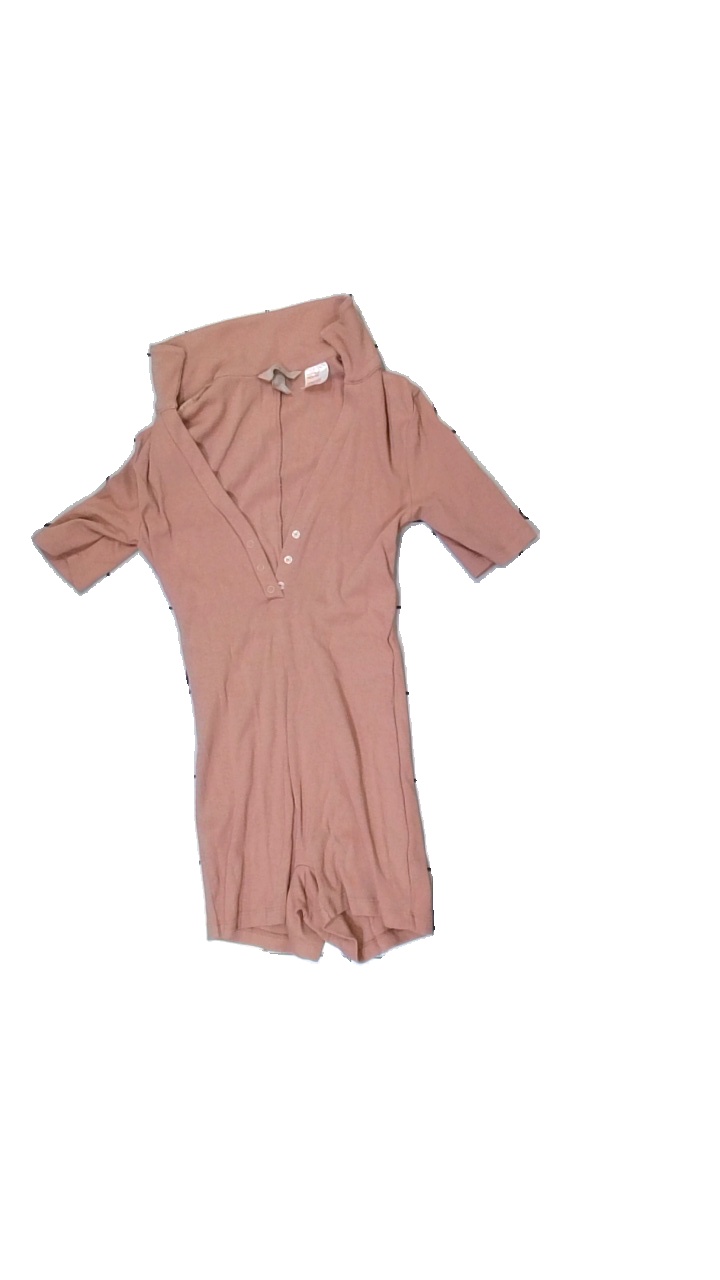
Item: Top (Ladies)
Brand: H&m
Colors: Pink
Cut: Regular, Tight
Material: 100% cotton
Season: All
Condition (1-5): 3
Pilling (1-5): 4
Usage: Reuse
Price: <50